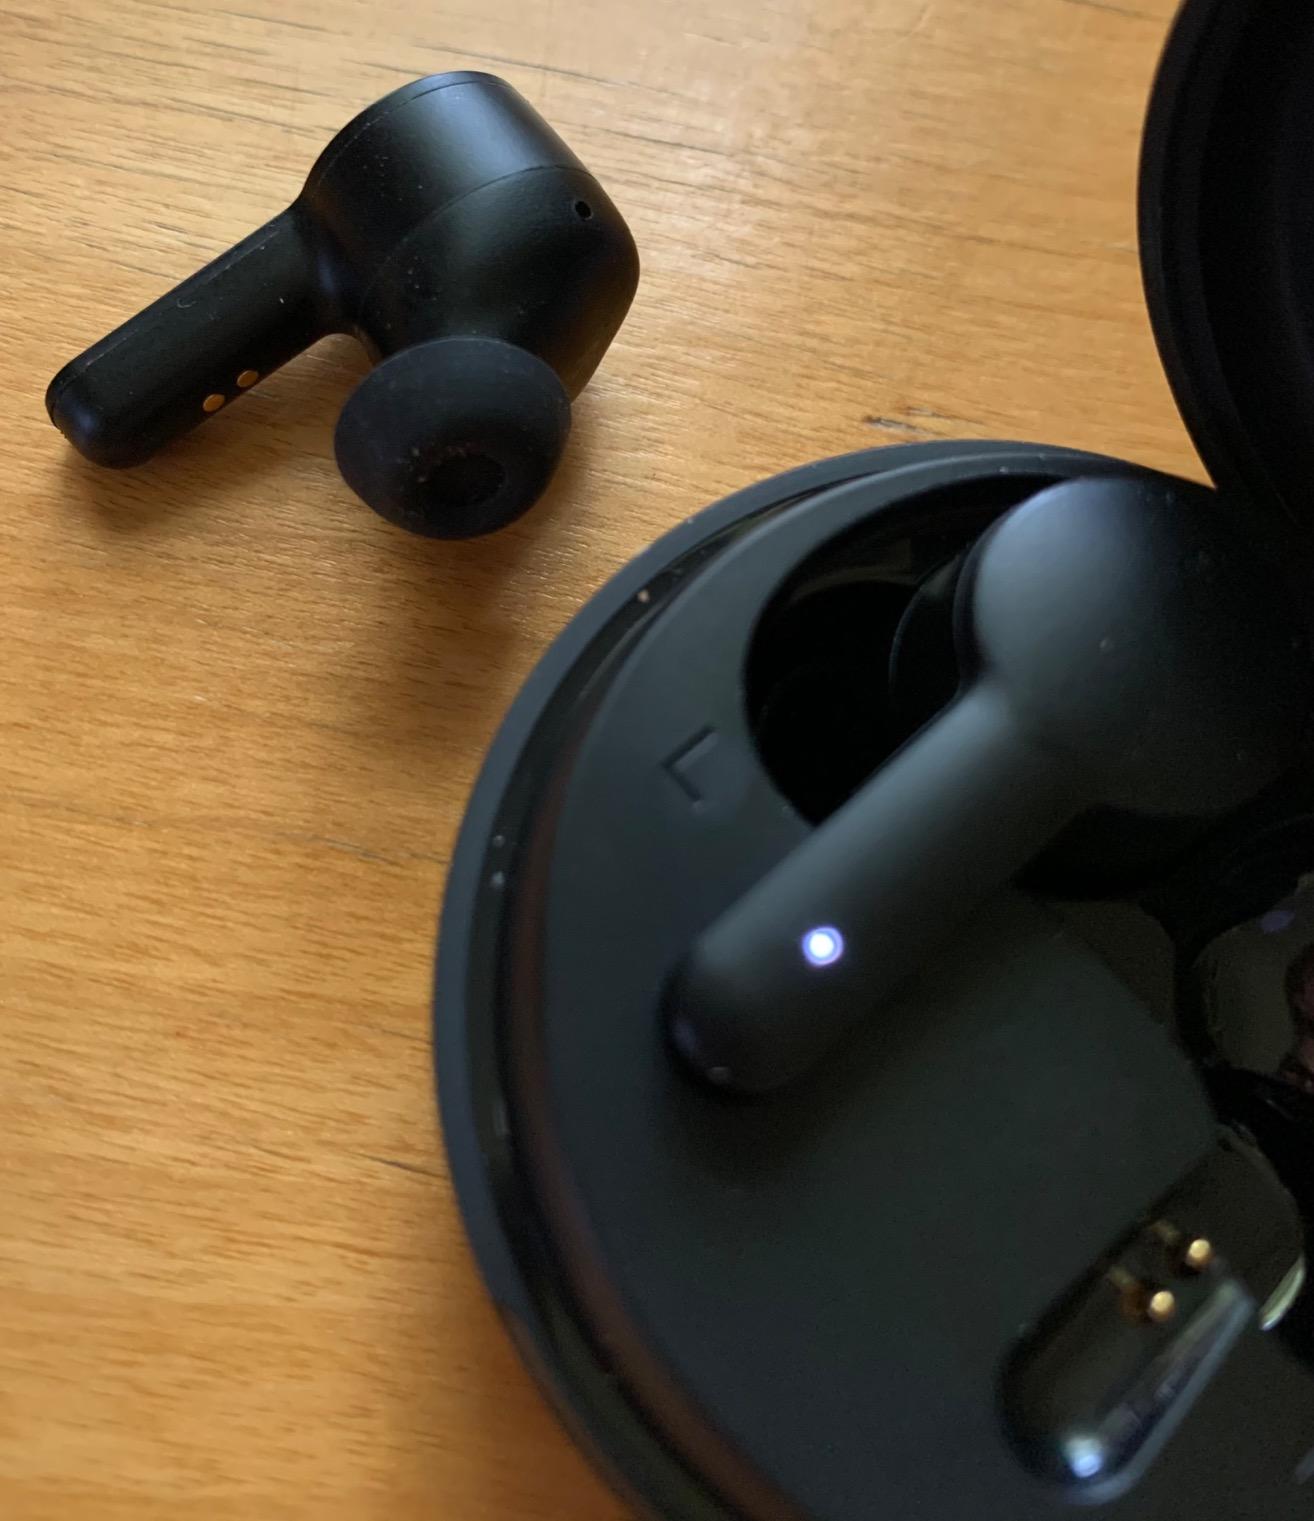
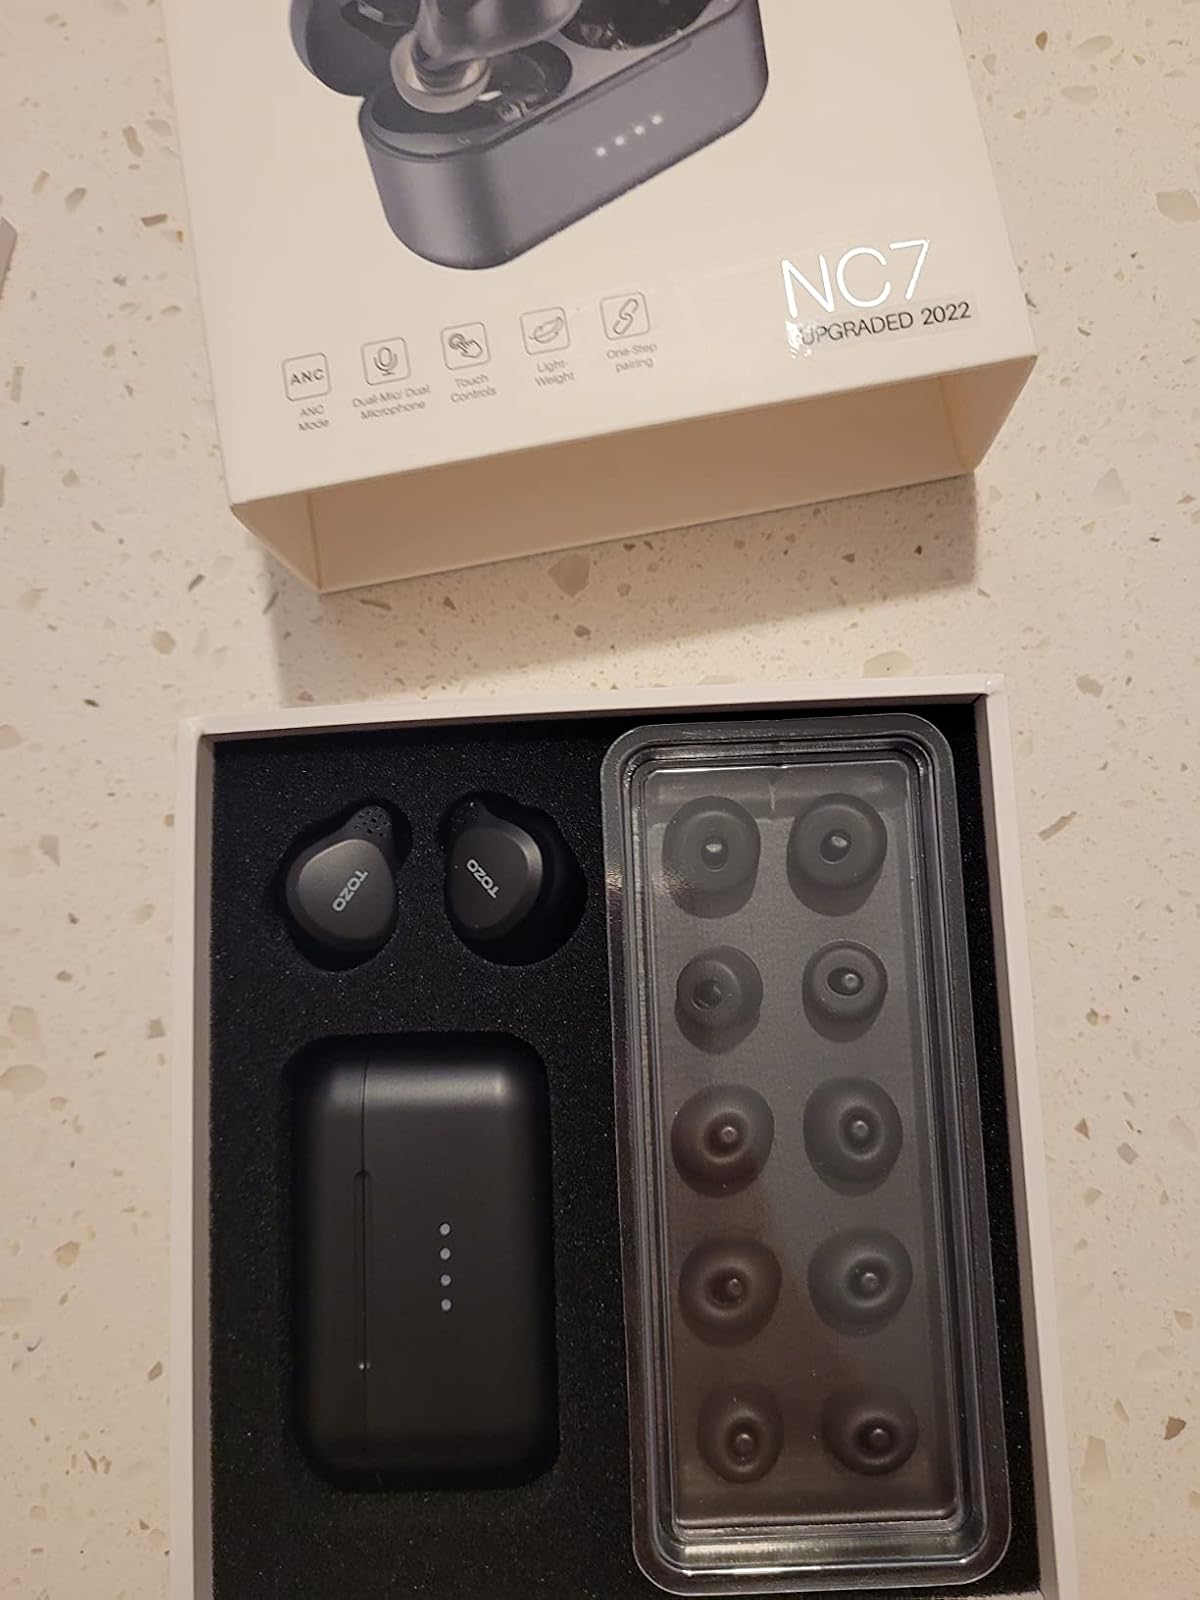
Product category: earbuds
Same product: no